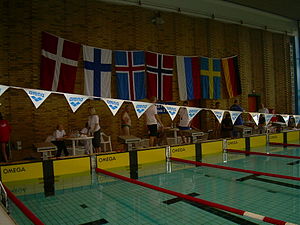
Konkurrencesvømmestævne / Fysiske rammer / Vendeflag
Hvide, trekantede vendeflag
Et svømmestævne er en sportskonkurrence hvor der konkurreres i svømning. Der findes svømmestævner for børn, unge, voksne og ældre, og i Danmark afholdes både svømmestævner for amatører og professionelle. Dansk Svømmeunion arrangerer hvert år en række mesterskaber, og derudover arrangerer svømmeklubber stævner, f.eks. for klubbens egne svømmere.